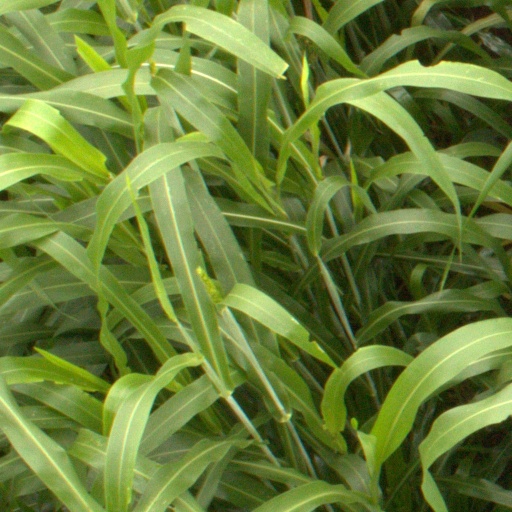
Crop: sorghum